Langebrogade 8

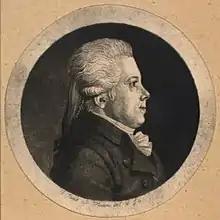
Peter Rabeholm..

The property in Enhjørningens Bastion was listed in the new cadastre of 1756 as No. 389 and was still described as a fire site owned by "justitsråd" Krøyer at that time.